Shaligram

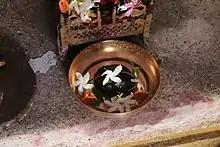
"shaligrama shila" worshipped in Hooghly district, West Bengal

The material is also mentioned in the Skanda Purana and Padma Purana.